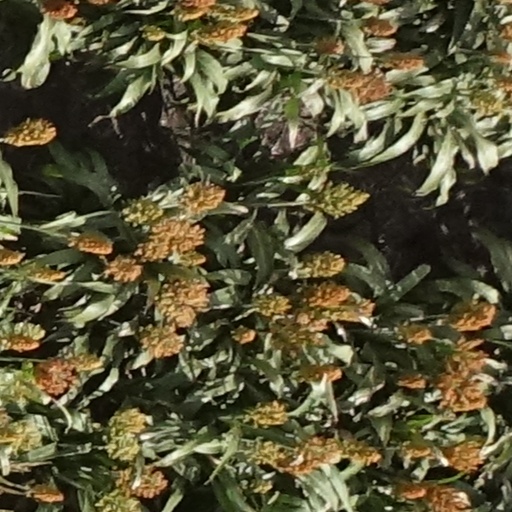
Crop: sorghum